Question: What is on the back of the baseball player jersey?
Tambaya: Menene a bayan rigar ɗan wasan besbal?
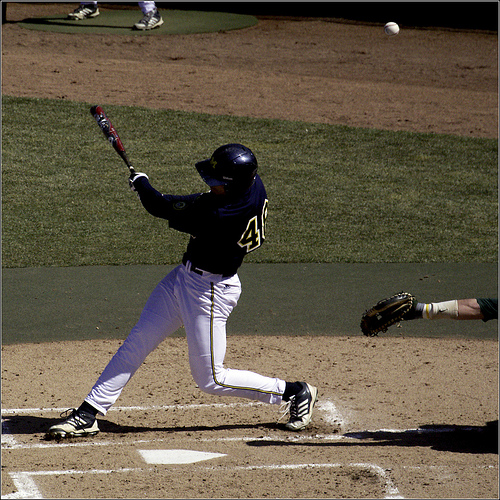
Answer: Number.
Amsa: Lamba.